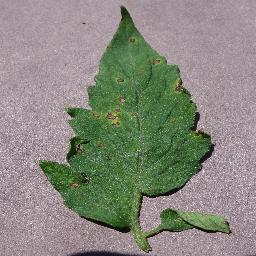
Label: Tomato___Septoria_leaf_spot